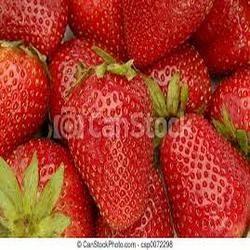
Label: Strawberry